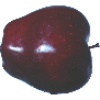
Label: Apple Red Delicious 1